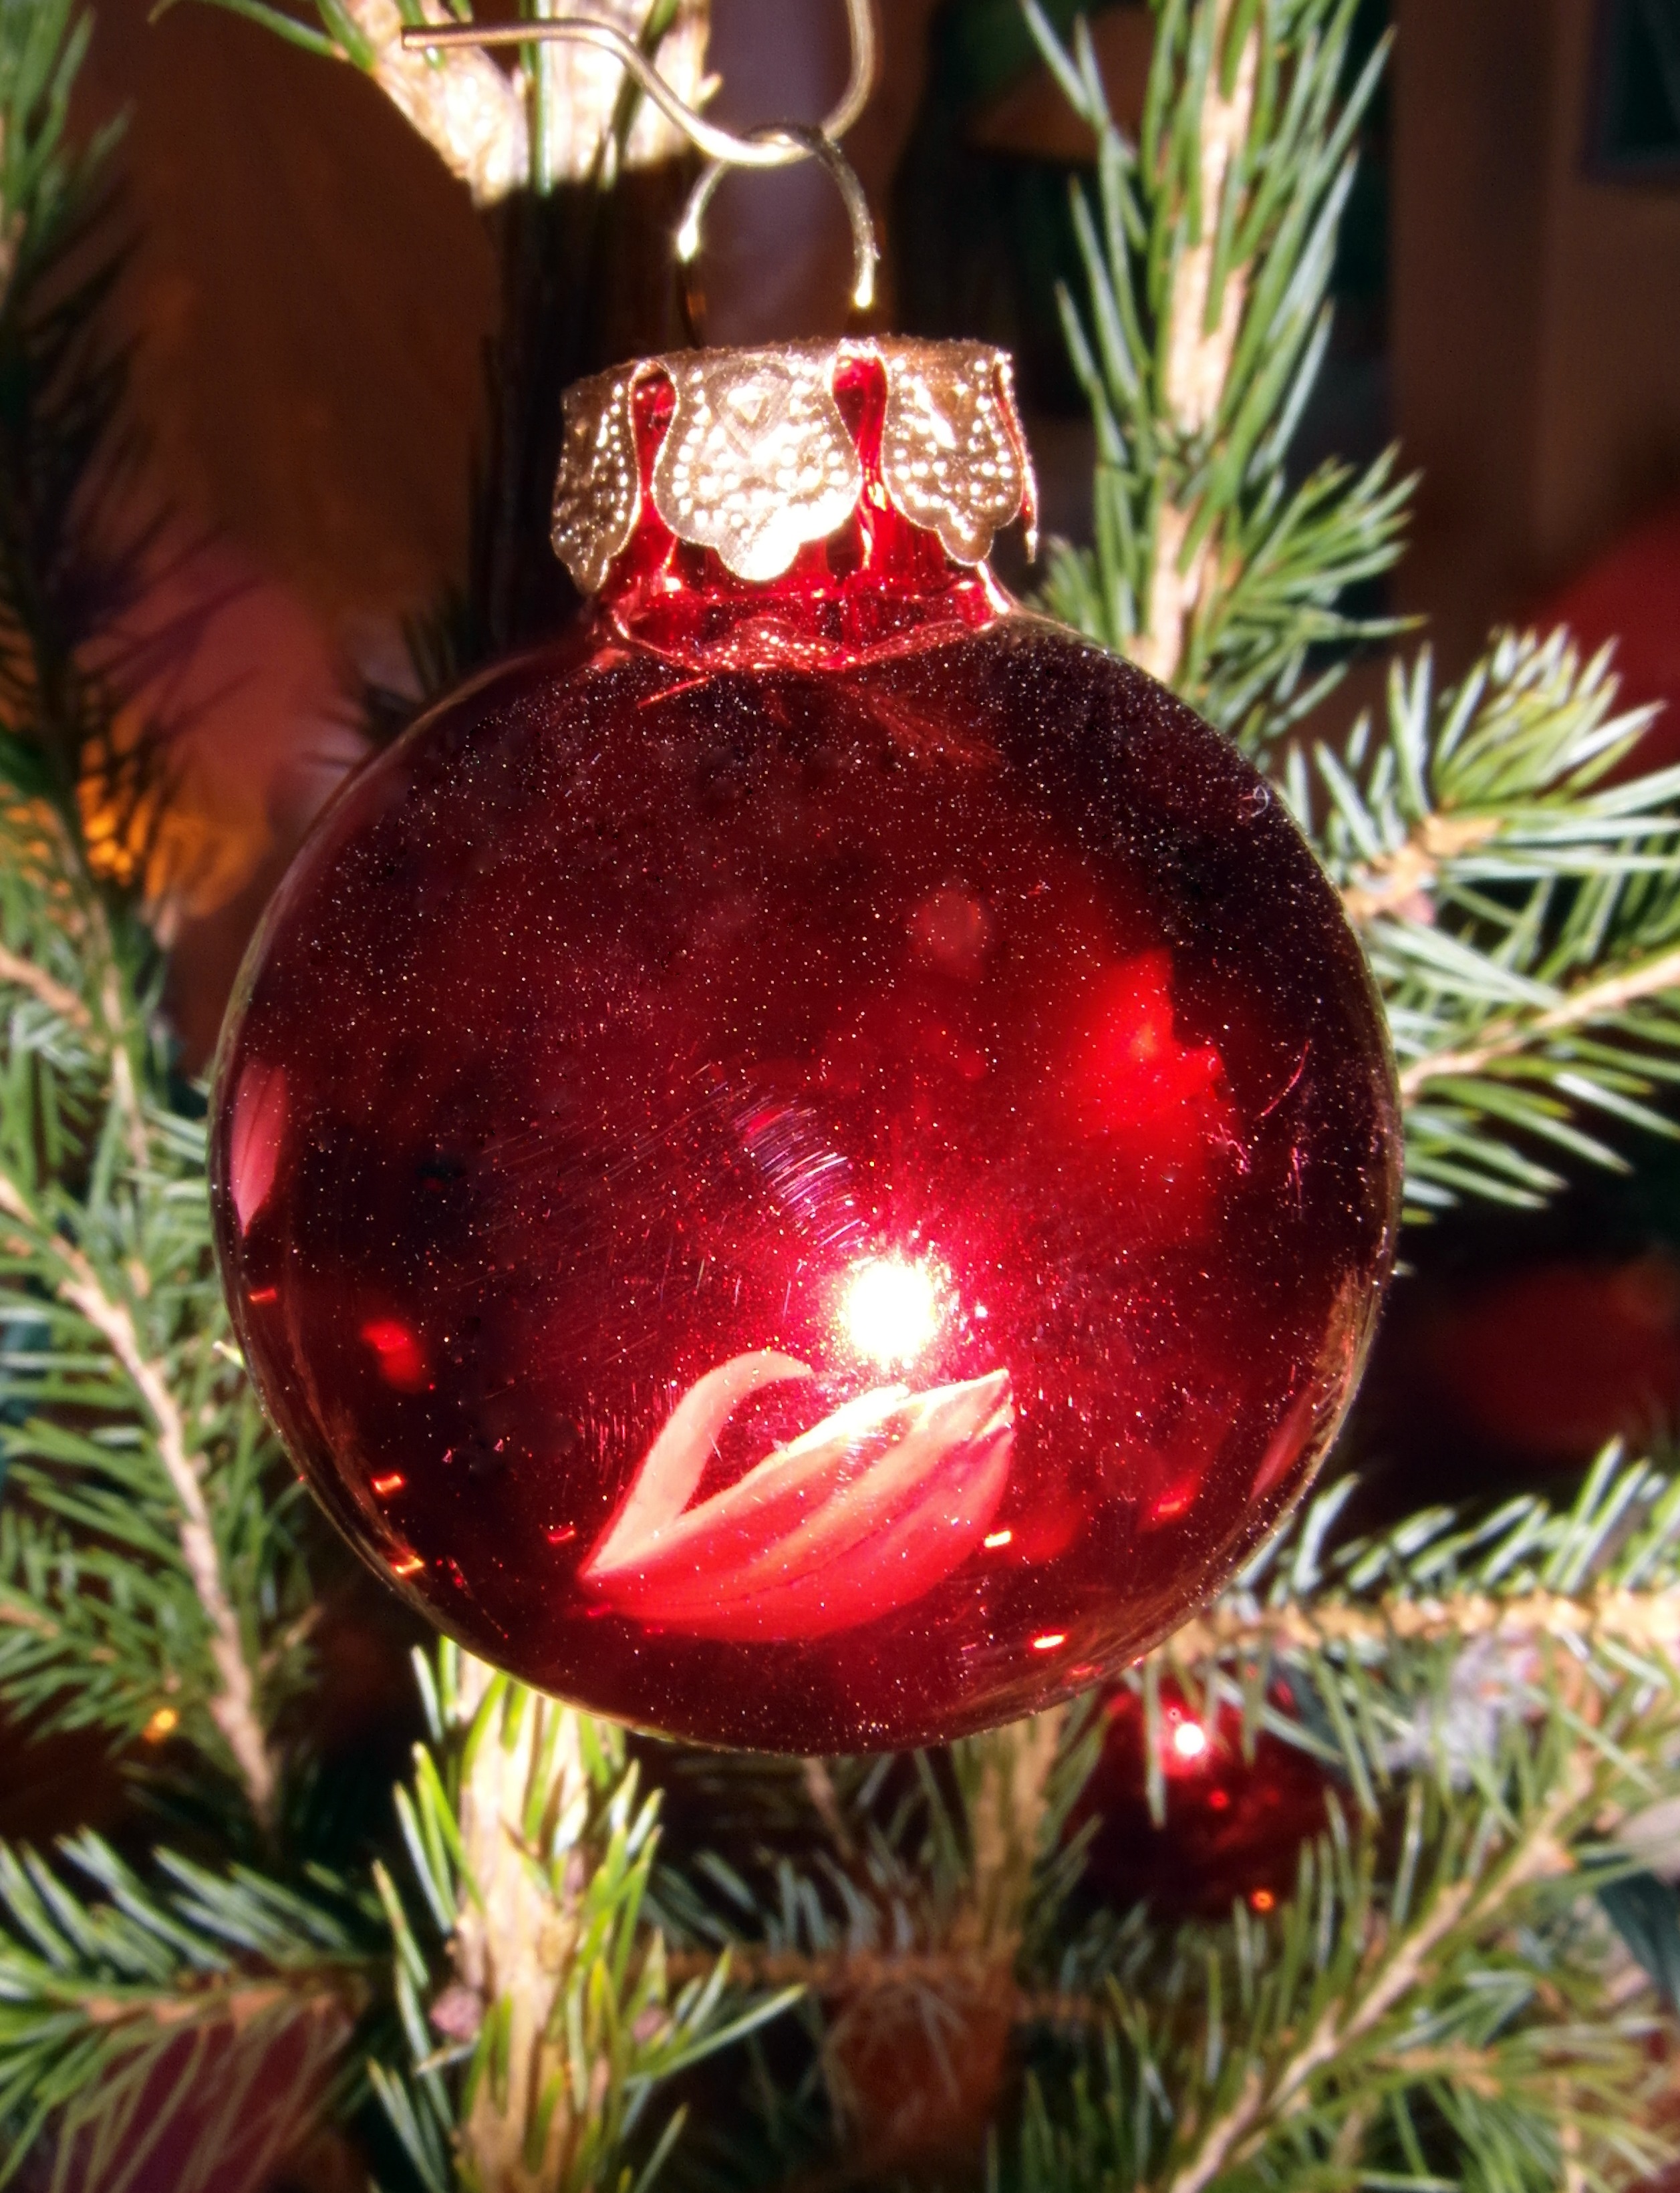
tree, branch, plant, red, holiday, christmas, fir, christmas tree, christmas decoration, christmas bauble, tree decorations, woody plant, land plant